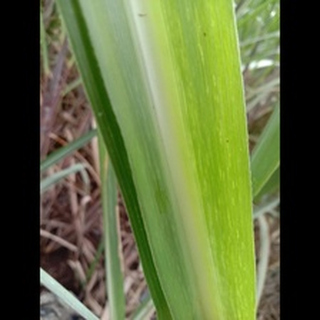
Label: sugarcane_mosaic